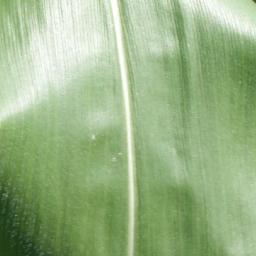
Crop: corn
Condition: (maize)_healthy